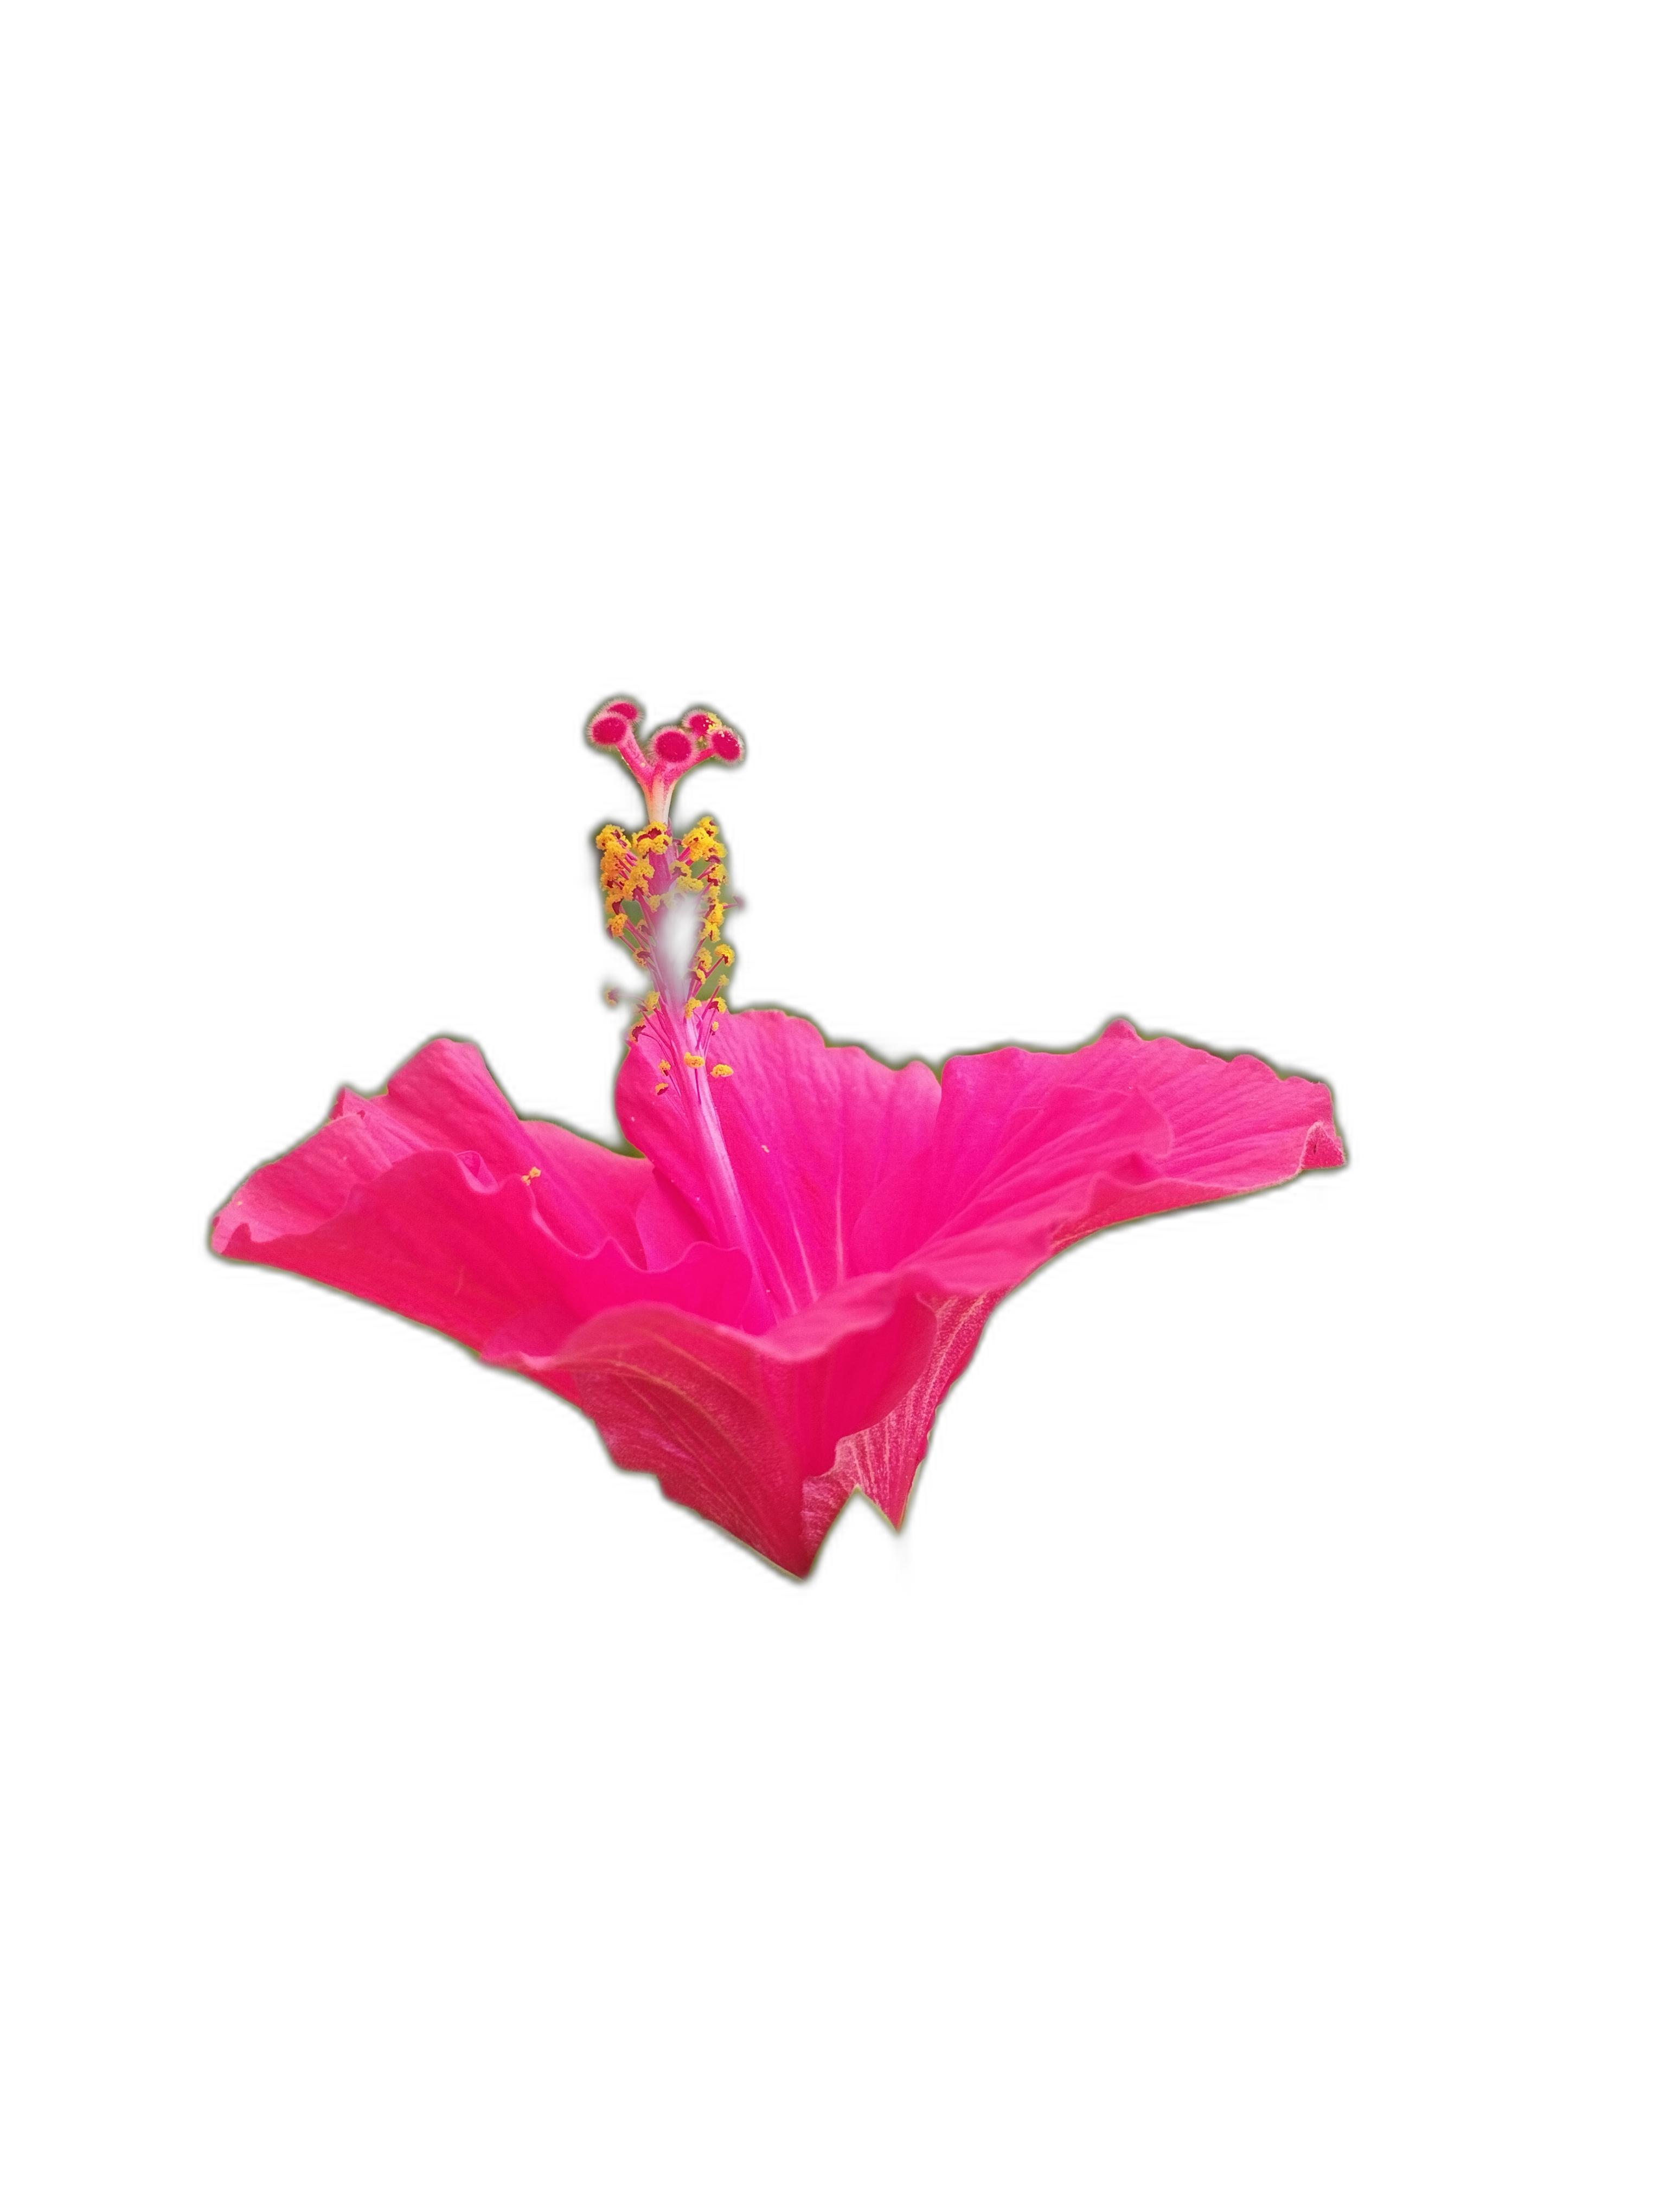
Label: Hibiscus